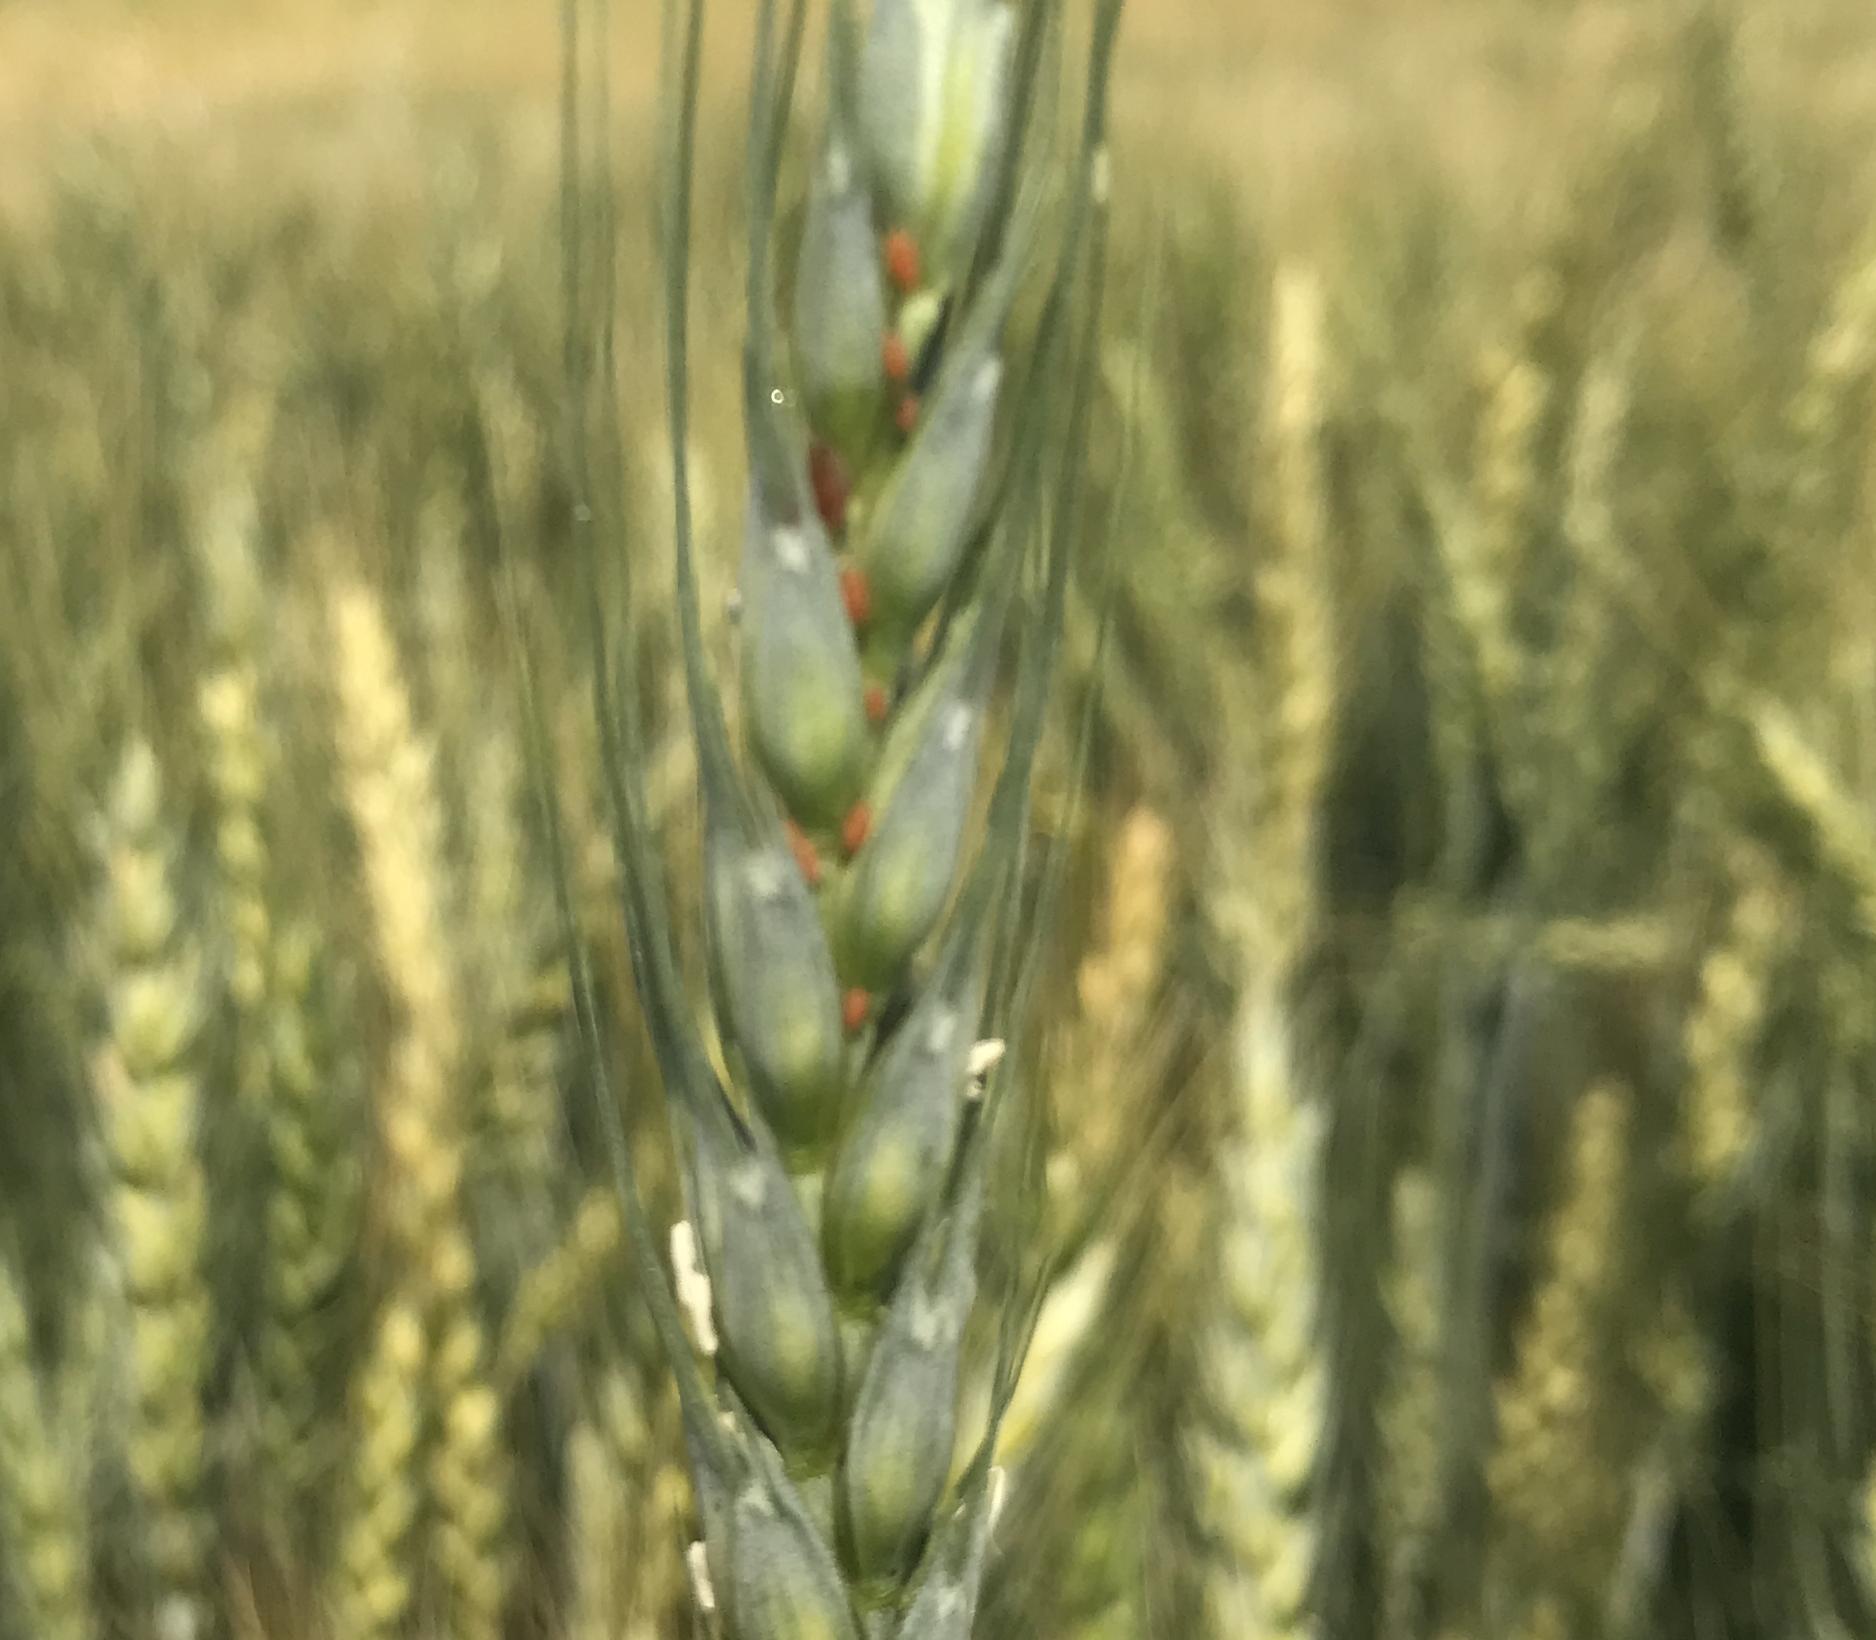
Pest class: english_grain_aphid